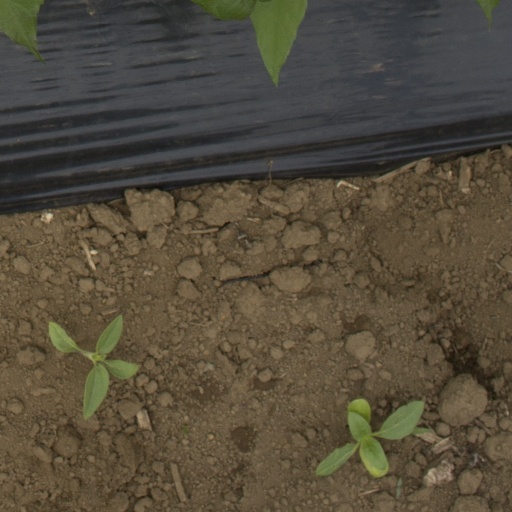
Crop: Jerusalem artichoke